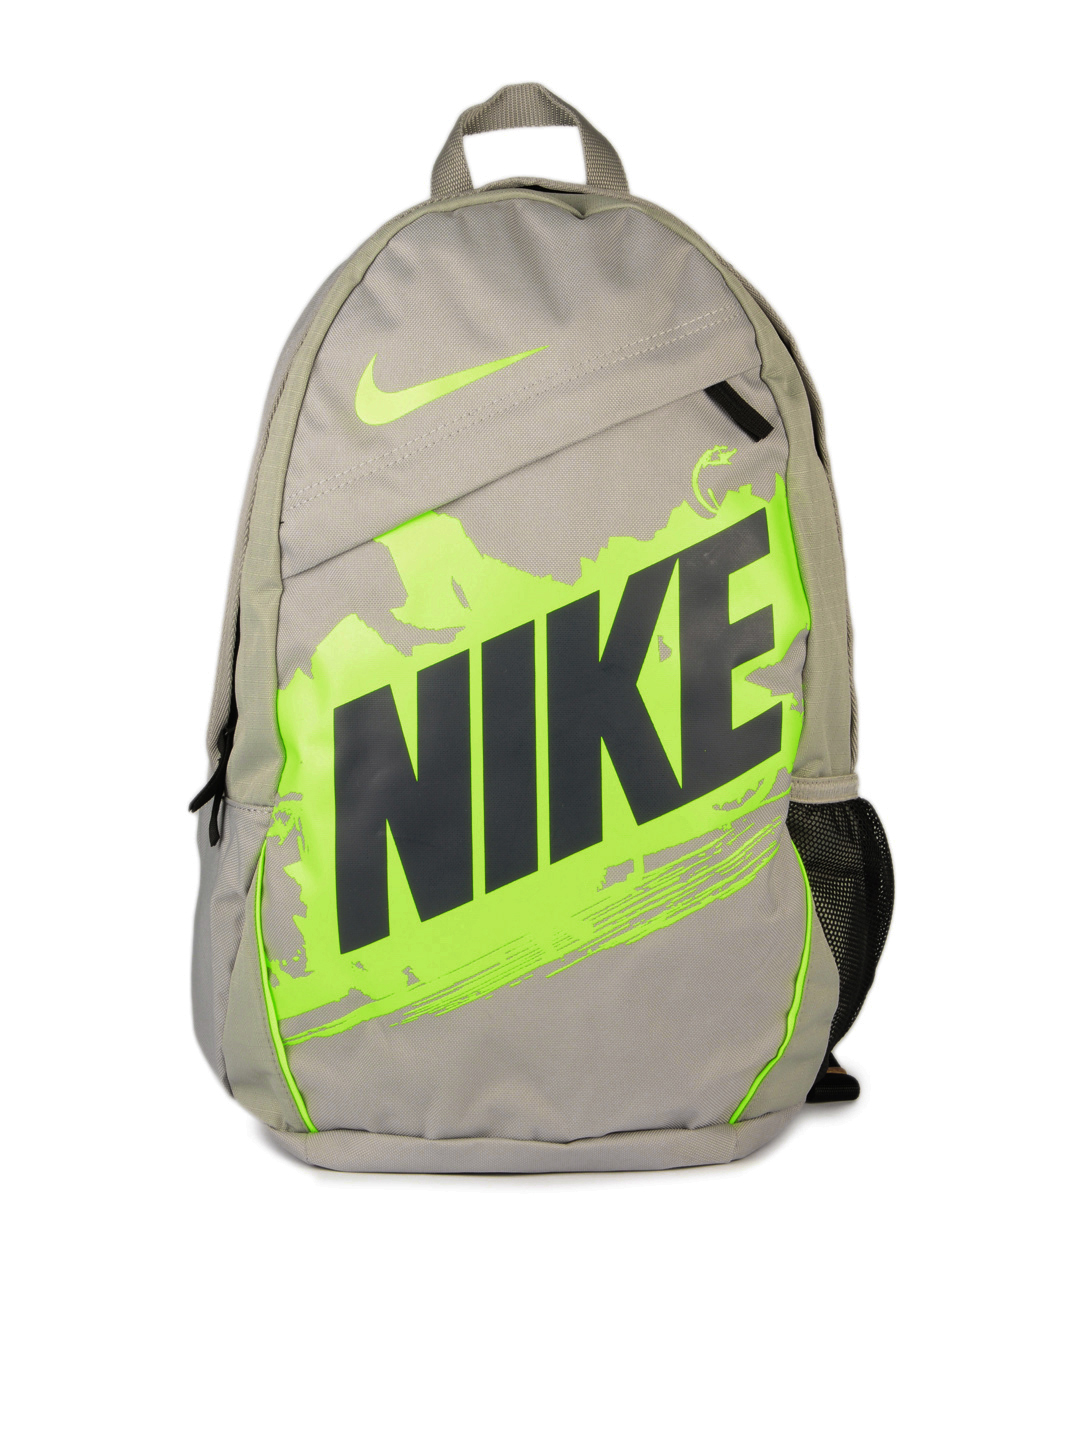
Nike Unisex Grey Classic Turf Backpack
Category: Accessories / Bags / Backpacks
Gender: Unisex
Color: Grey
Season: Summer 2012
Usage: Casual